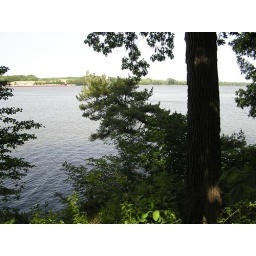
A tree over the river